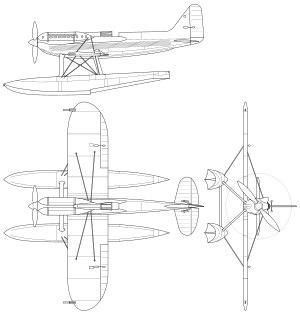
Le Supermarine S.6B est un hydravion de course britannique développé par R.J. Mitchell pour l'entreprise Supermarine pour prendre part à la Coupe Schneider de 1931.